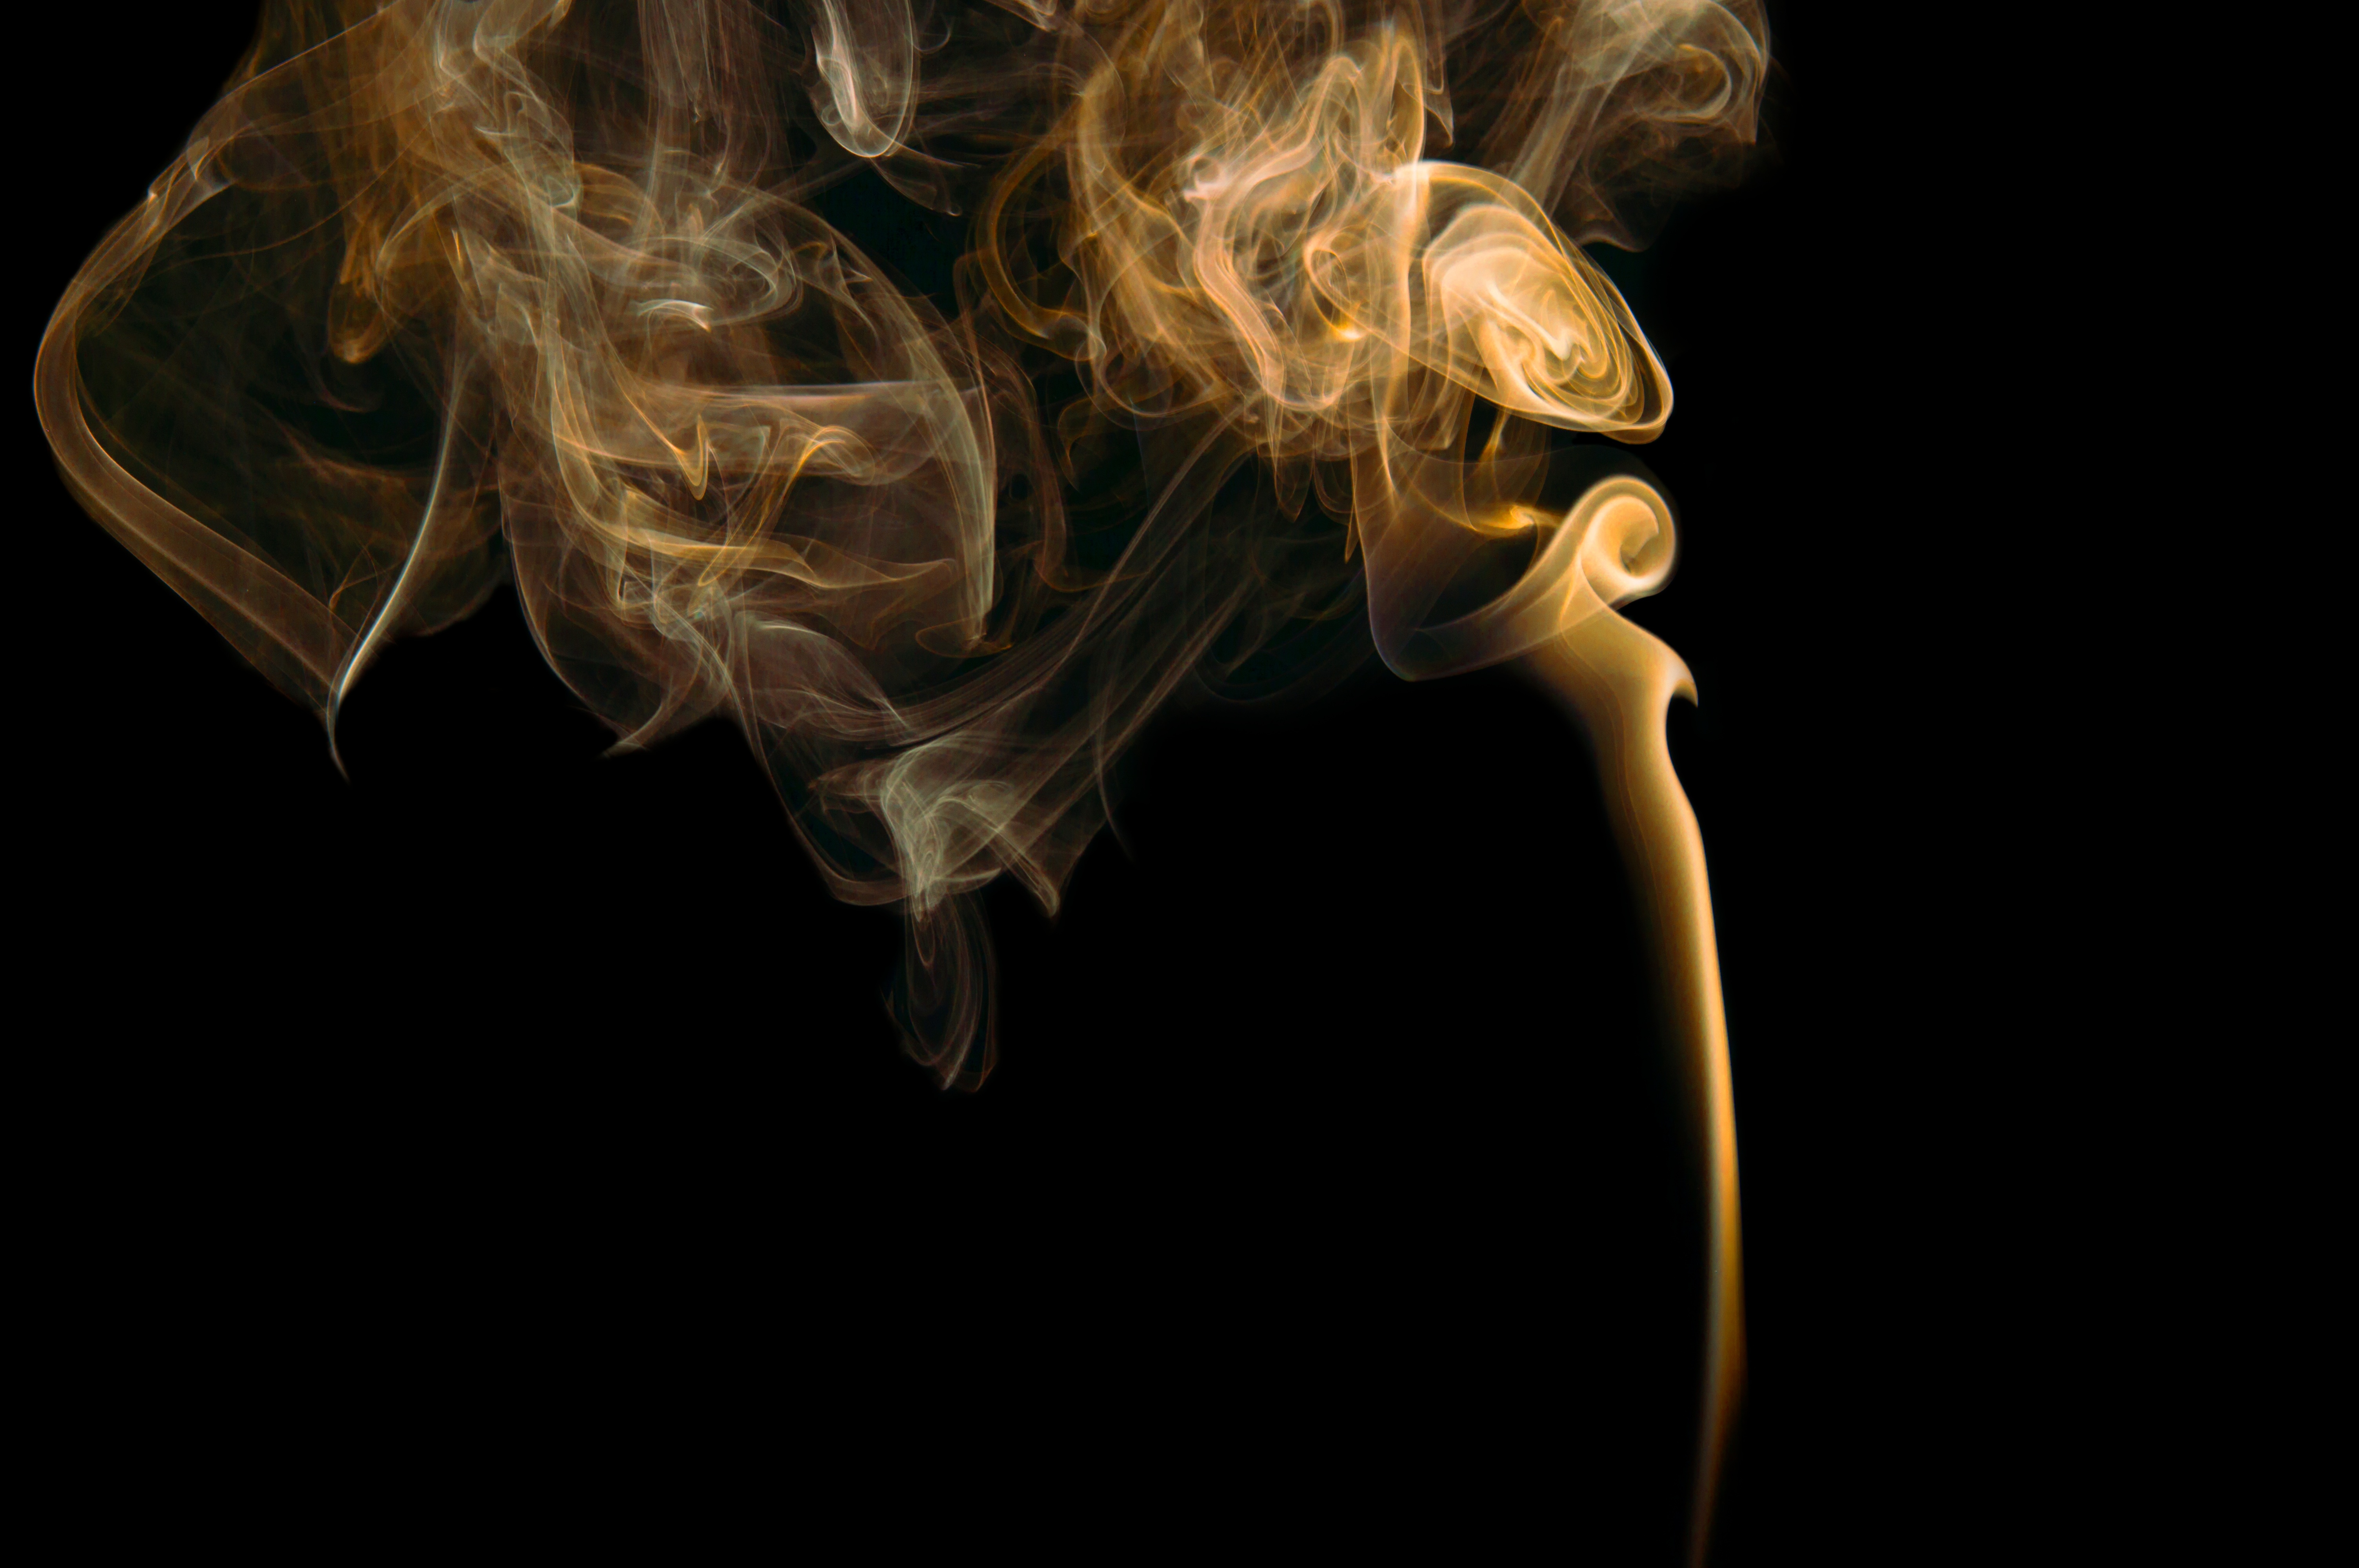
abstract, smoke, darkness, human body, organ, screenshot, computer wallpaper